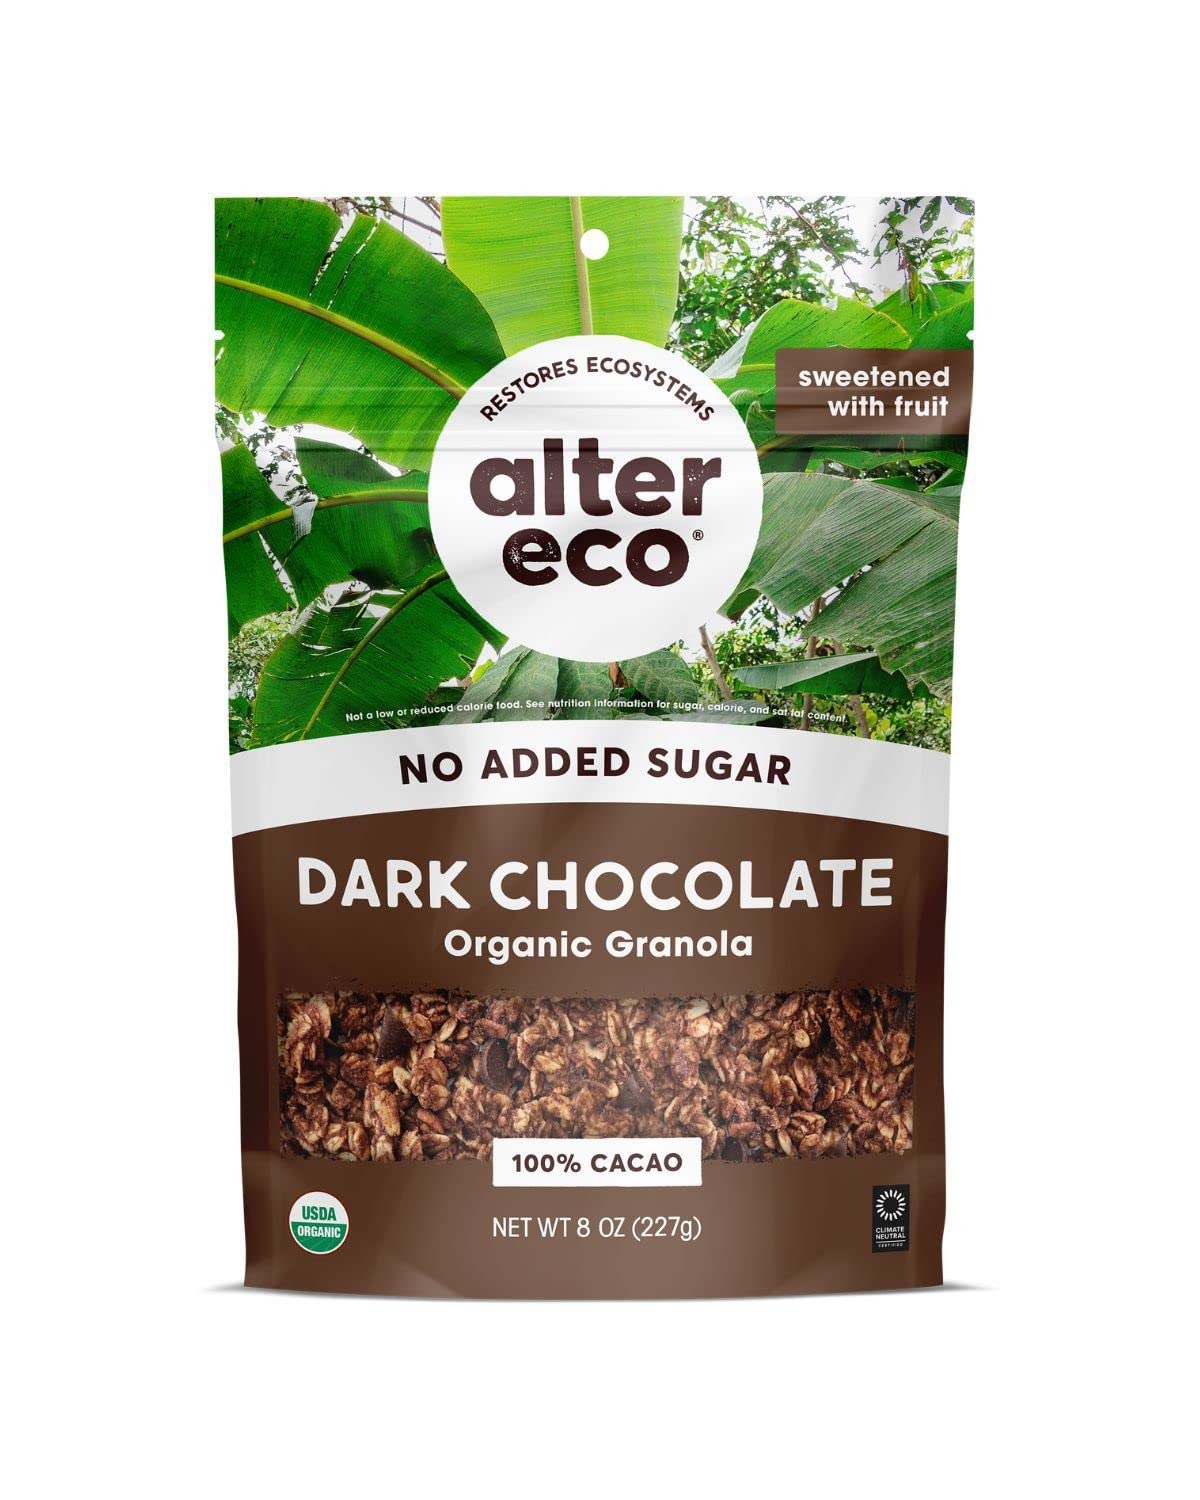
Item Name: Alter Eco Dark Chocolate Granola, Healthy, Organic Breakfast & Snack, Naturally Sweetened with Fruit, Vegan, No Artificial Sugars or Additives, Regeneratively-Farmed Oats (Dark Chocolate - 3 Pack)
Bullet Point 1: INGREDIENTS YOU'LL LOVE: Alter Eco granola is sweetened with delicious fruit-not sugar, making it the perfect breakfast or afternoon snack
Bullet Point 2: ALWAYS ORGANIC: Snack with confidence; Alter Eco snacks are certified organic, vegan-friendly, and free of artificial sugars and soy or corn ingredients
Bullet Point 3: ETHICAL GROWING PRACTICES: Feel great about your snack; our oats are grown using regenerative farming practices which restore ecosystems
Bullet Point 4: ENVIRONMENTALLY-FRIENDLY: Alter Eco is Climate Neutral Certified, offsetting 100% of our carbon emissions through conservation and reforestation projects
Bullet Point 5: A NAME YOU CAN TRUST: Since 2005, Alter Eco has been a trusted name in delicious and eco-friendly snack foods. If the package you receive has been damaged in any way, please contact us via Amazon messaging with your Order ID-we're here to help.
Product Description: Alter Eco Dark Chocolate Granola made with 100% cacao lets you start your day and re-fuel the sweet way. Naturally sweetened with fruit-not sugar, our healthy granola allows you to snack guilt-free. Our oats are grown using regenerative farming practices which is a holistic farming system that helps us to produce nutrient-dense granola. Alter Eco snacks are certified organic and contain no additives-ever. We take pride in our delicious snacks, made with ingredients ethically grown by fair trade farmers. Do your part for the environment while indulging in your favorite delicious treats with product packaging designed to be easily recyclable. Since 2005, Alter Eco has been trusted to bring delicious and eco-friendly snack foods to health and environmentally conscious customers everywhere.
Value: 24.0
Unit: Ounce

Price: 10.94